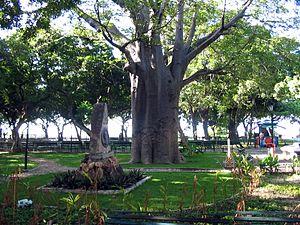
Fortaleza est une ville du Brésil, capitale de l'État du Ceará, dans la région du Nordeste. Elle appartient à la mésorégion Métropolitaine de Fortaleza et à la microrégion de Fortaleza. La ville s'est développée sur les rives du ruisseau Pajeú dans le nord-est du pays, à 1 690 km de Brasília. Son nom provient du Fort Schoonenborch, construit par les Hollandais au cours de leur deuxième contrôle de la région entre 1649 et 1654. La devise de la ville est le mot latin Fortitudine qui signifie « la force, la bravoure, le courage ».